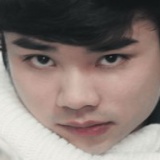
diễn viên Hữu Công